Clyde Township, St. Clair County, Michigan

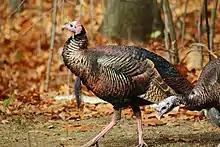
Wild Turkeys populate Clyde Township around the Black River Valley.

As of the census of 2000, there were 5,523 people, 1,931 households, and 1,591 families residing in the township. The population density was . There were 1,989 housing units at an average density of . The racial makeup of the township was 97.74% White, 0.29% African American, 0.34% Native American, 0.38% Asian, 0.04% Pacific Islander, 0.34% from other races, and 0.87% from two or more races. Hispanic or Latino of any race were 1.27% of the population.